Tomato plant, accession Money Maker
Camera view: tilt-top (135 deg); turntable rotation: 270 degrees
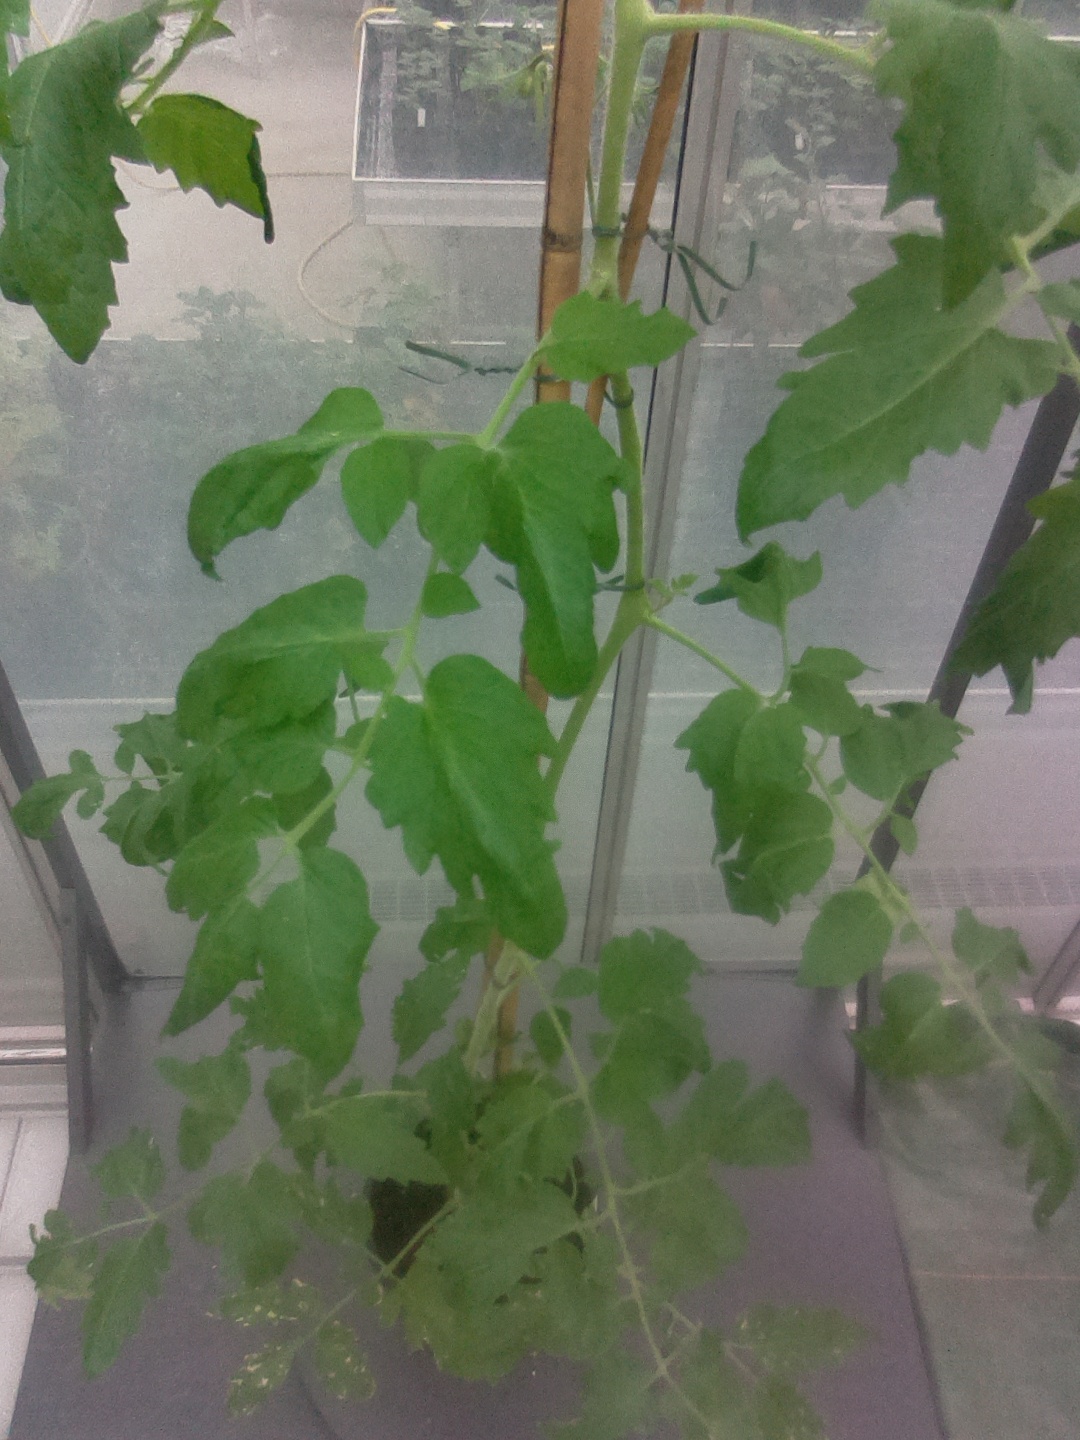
BBCH growth stage 70: Fruits at the main stem or branches visibles